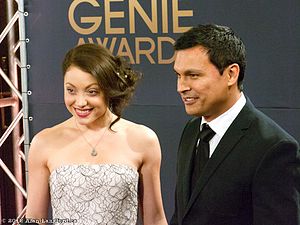
Genie Awards
Leah Gibson og Adam Beach ved Genie Awards i 2012
Genie Awards er den canadiske filmbranches mest prestigefyldte prisuddeling indenfor film og uddeles af Academy of Canadian Cinema and Television.